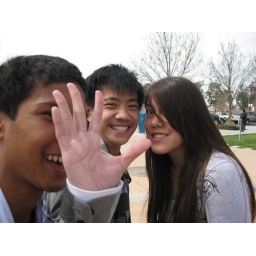
Cindy looks asian when she is around asian people and she looks white around white people, and black around black people xD